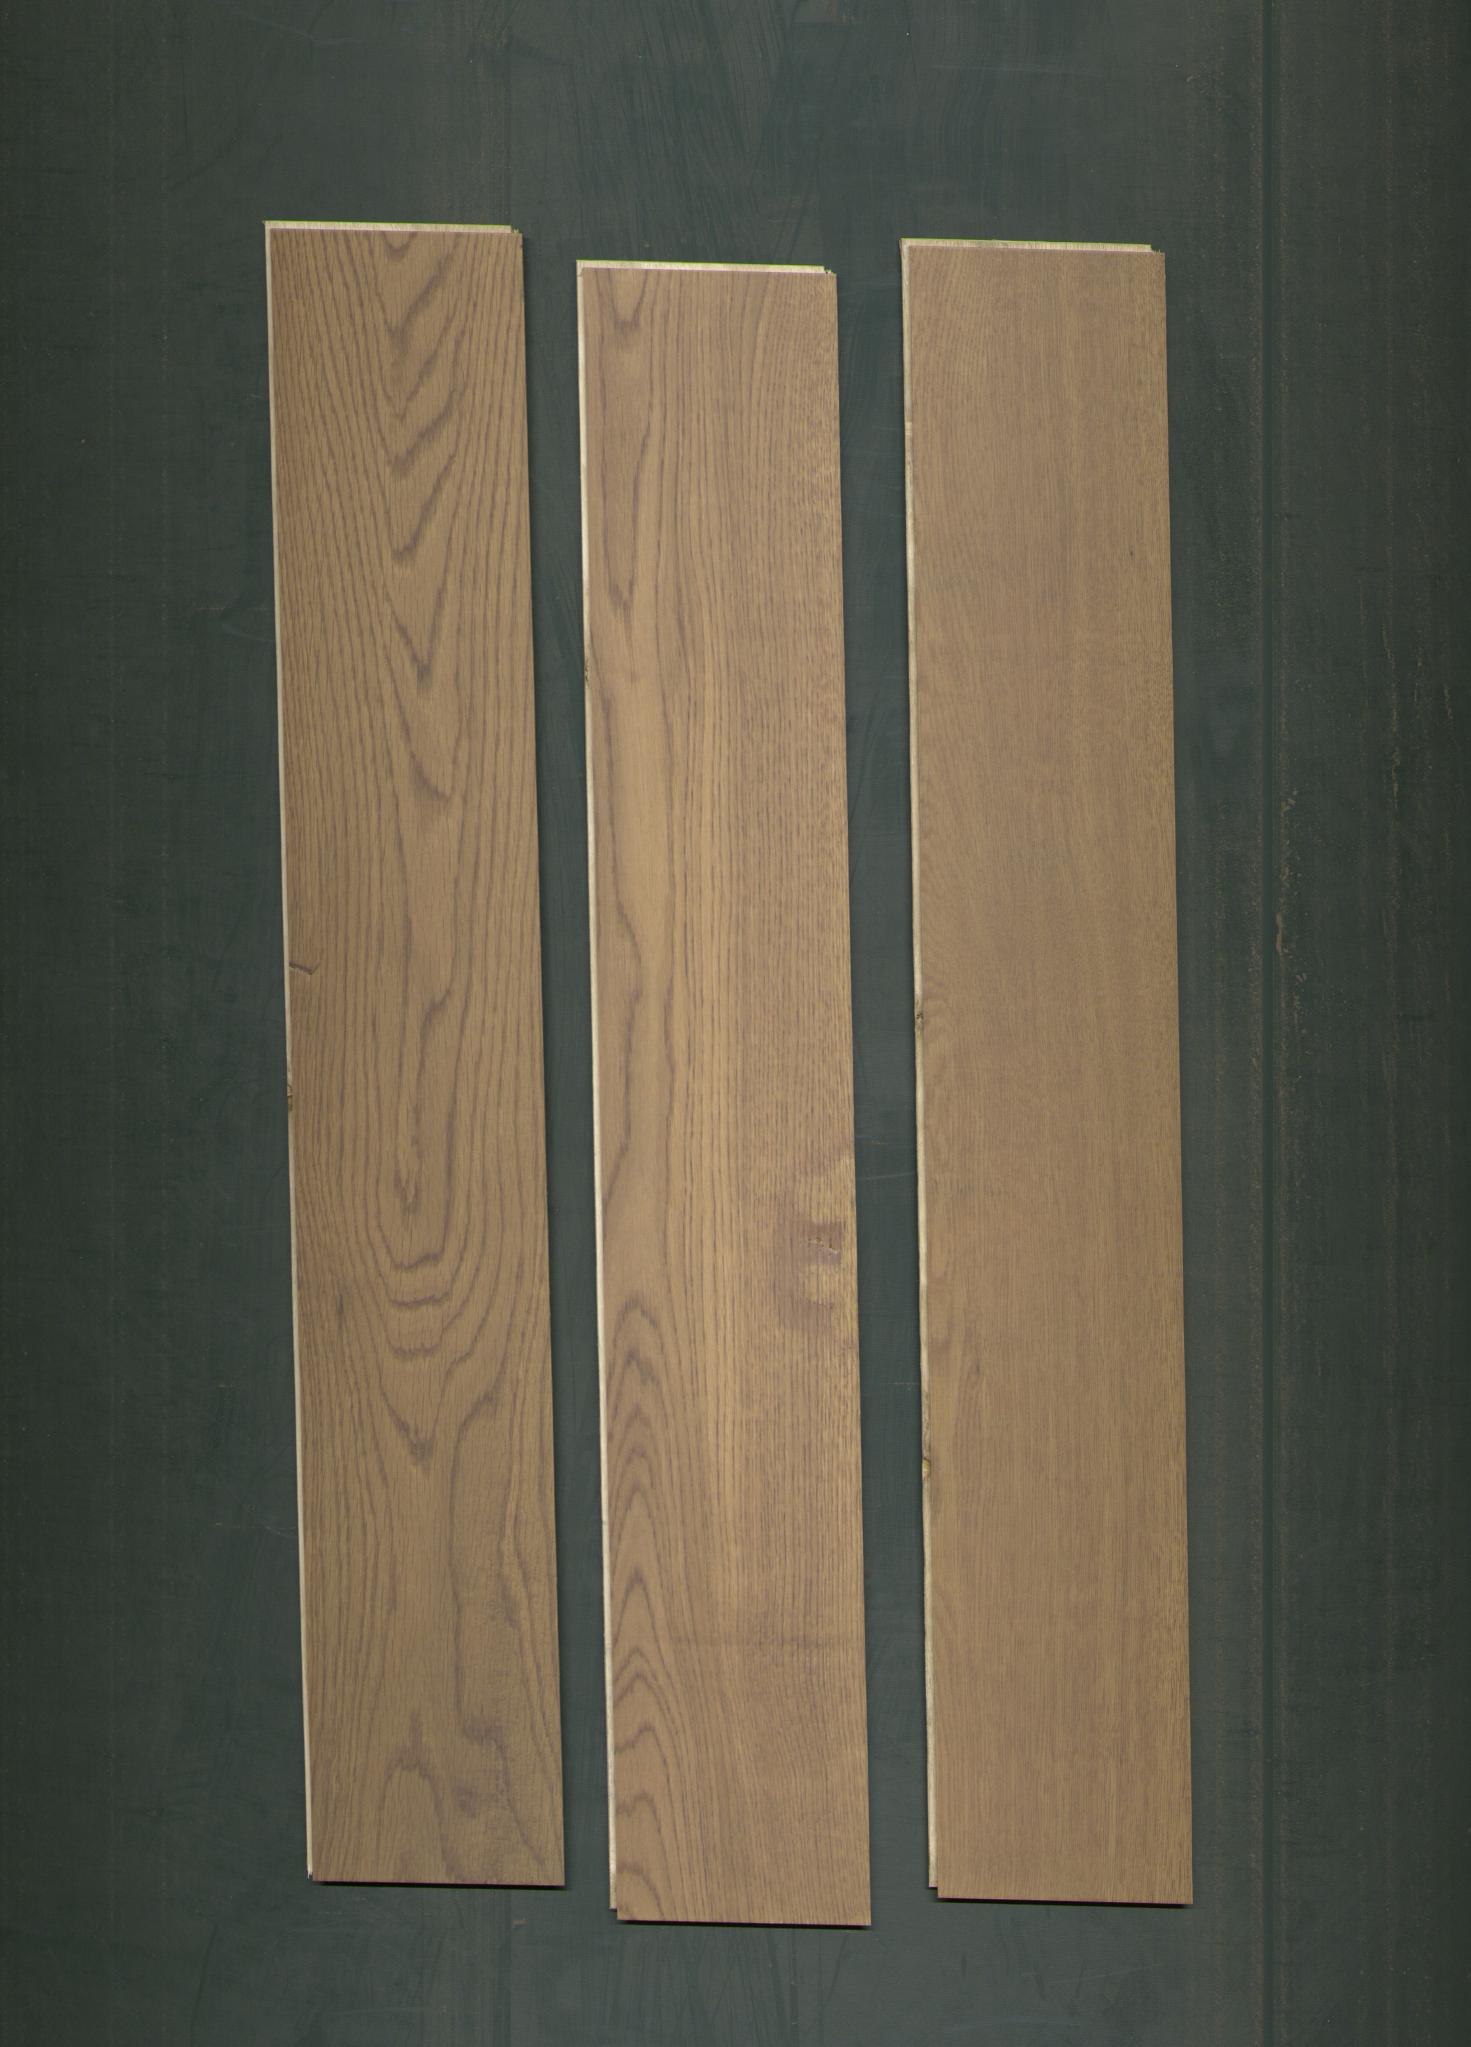
Label: mixers